Andy Bell (Welsh musician)

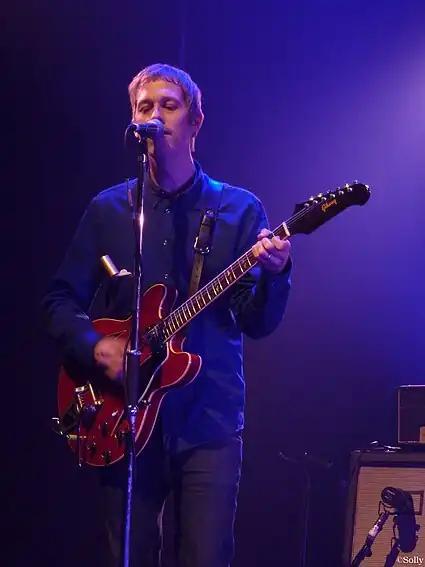
Bell performing with Beady Eye in 2011

During 1999 with Hurricane #1 on hiatus, Bell moved from Oxford to live with his wife and daughter in Sweden. Bell was invited to join Oasis because they were looking for replacements for founding members Paul Arthurs and Paul McGuigan. At the last minute Bell had to learn to play bass as well as the entire Oasis catalogue before his first gig.